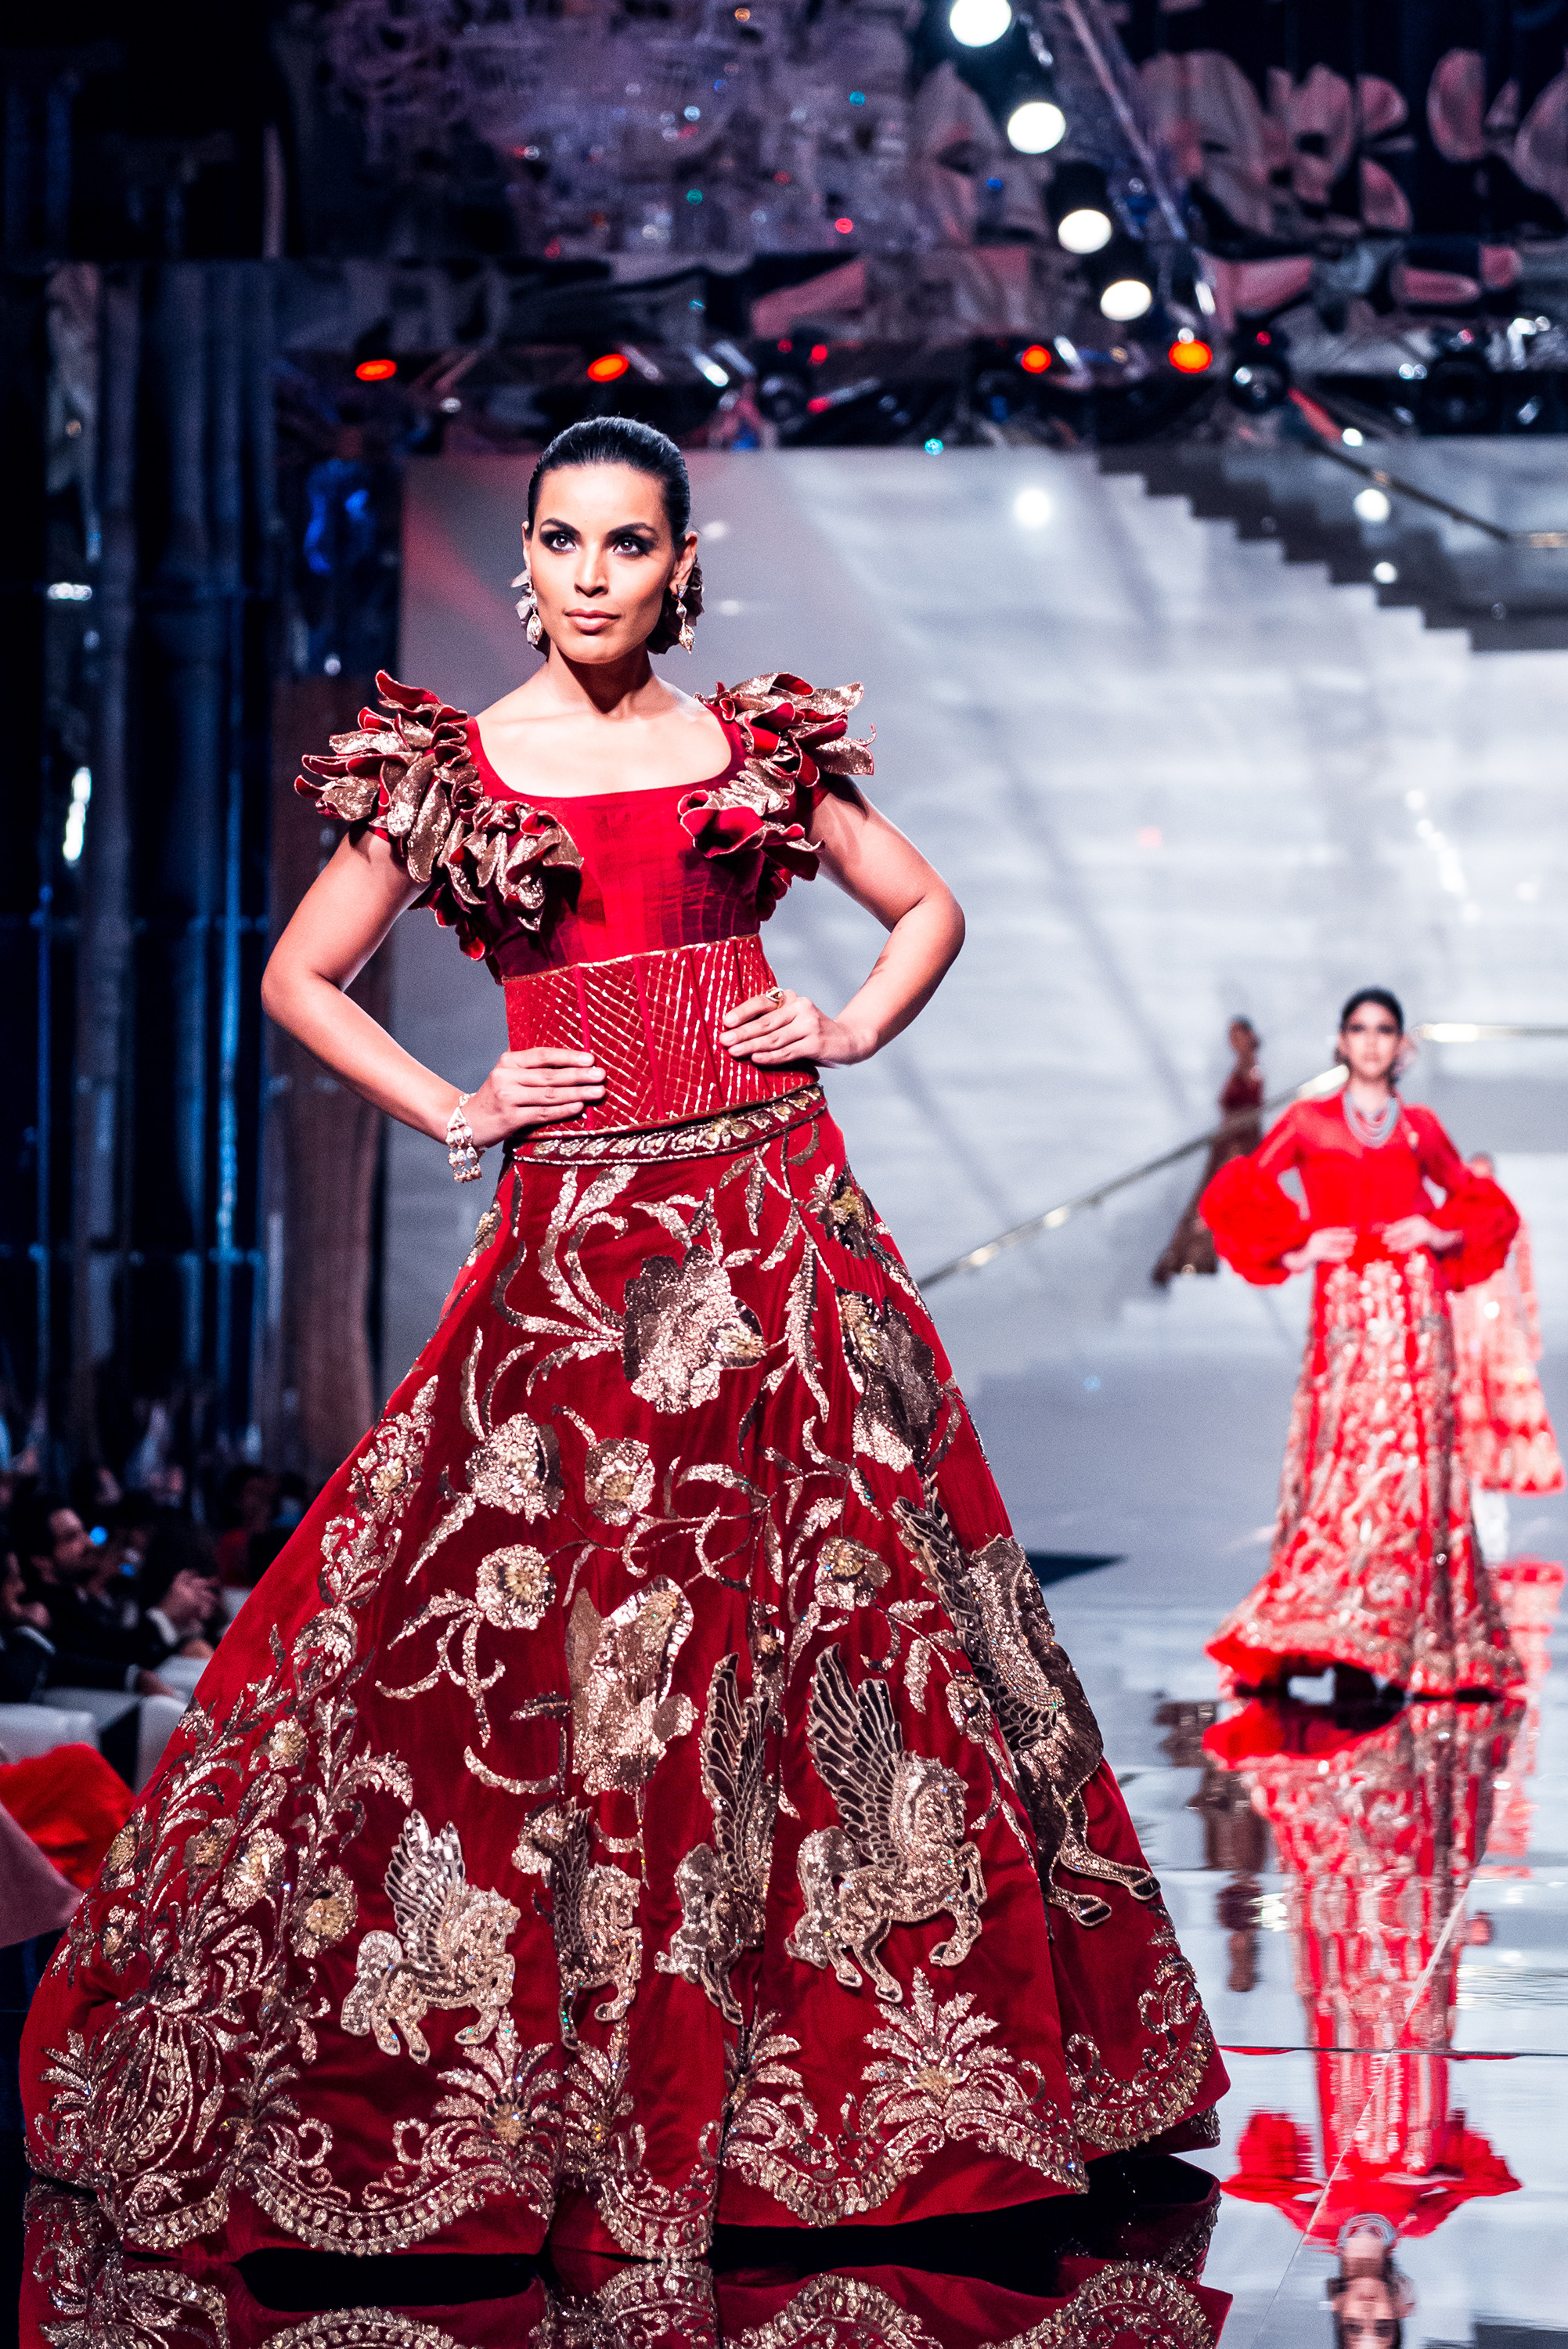
fashion model, fashion, clothing, red, dress, fashion show, haute couture, event, formal wear, fashion design, beauty, performance, gown, public event, runway, tradition, model, neck, performing arts, a line, pattern